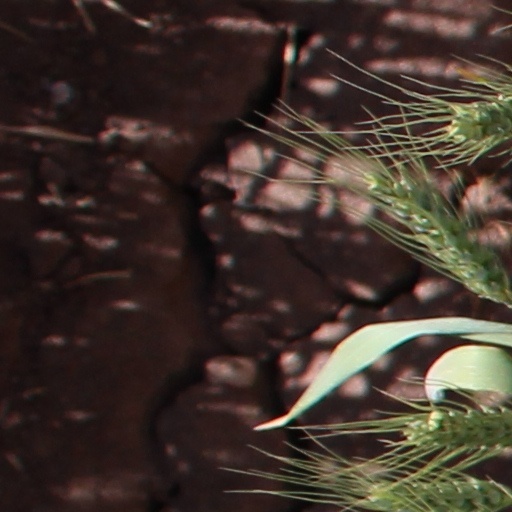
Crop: wheat